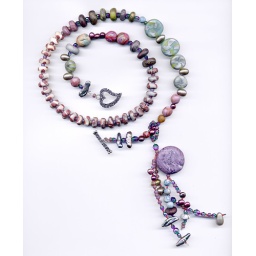
Art beads by Juliet. Polymer clay beads with various layers and canes accented with freshwater pearls and glass beads. Sterling silver findings.